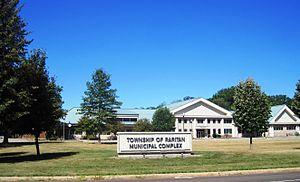
Raritan Township est un township américain situé dans le comté de Hunterdon au New Jersey.